M. E. Willson

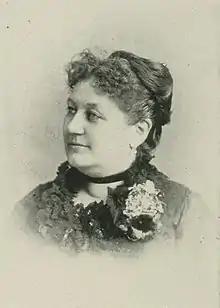
"A Woman of the Century"

M. E. Willson (Bliss; pseudonyms, M. E. W., M. E. B. W., M. B. W., Mate E. Willson; May 1, 1842 – 1906) was an American gospel singer, lyricist, composer, and evangelist. She contributed words and music to most of the gospel song-books published between 1881 and 1893.